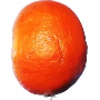
Label: Clementine 1